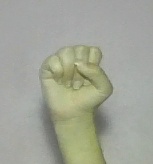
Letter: saad